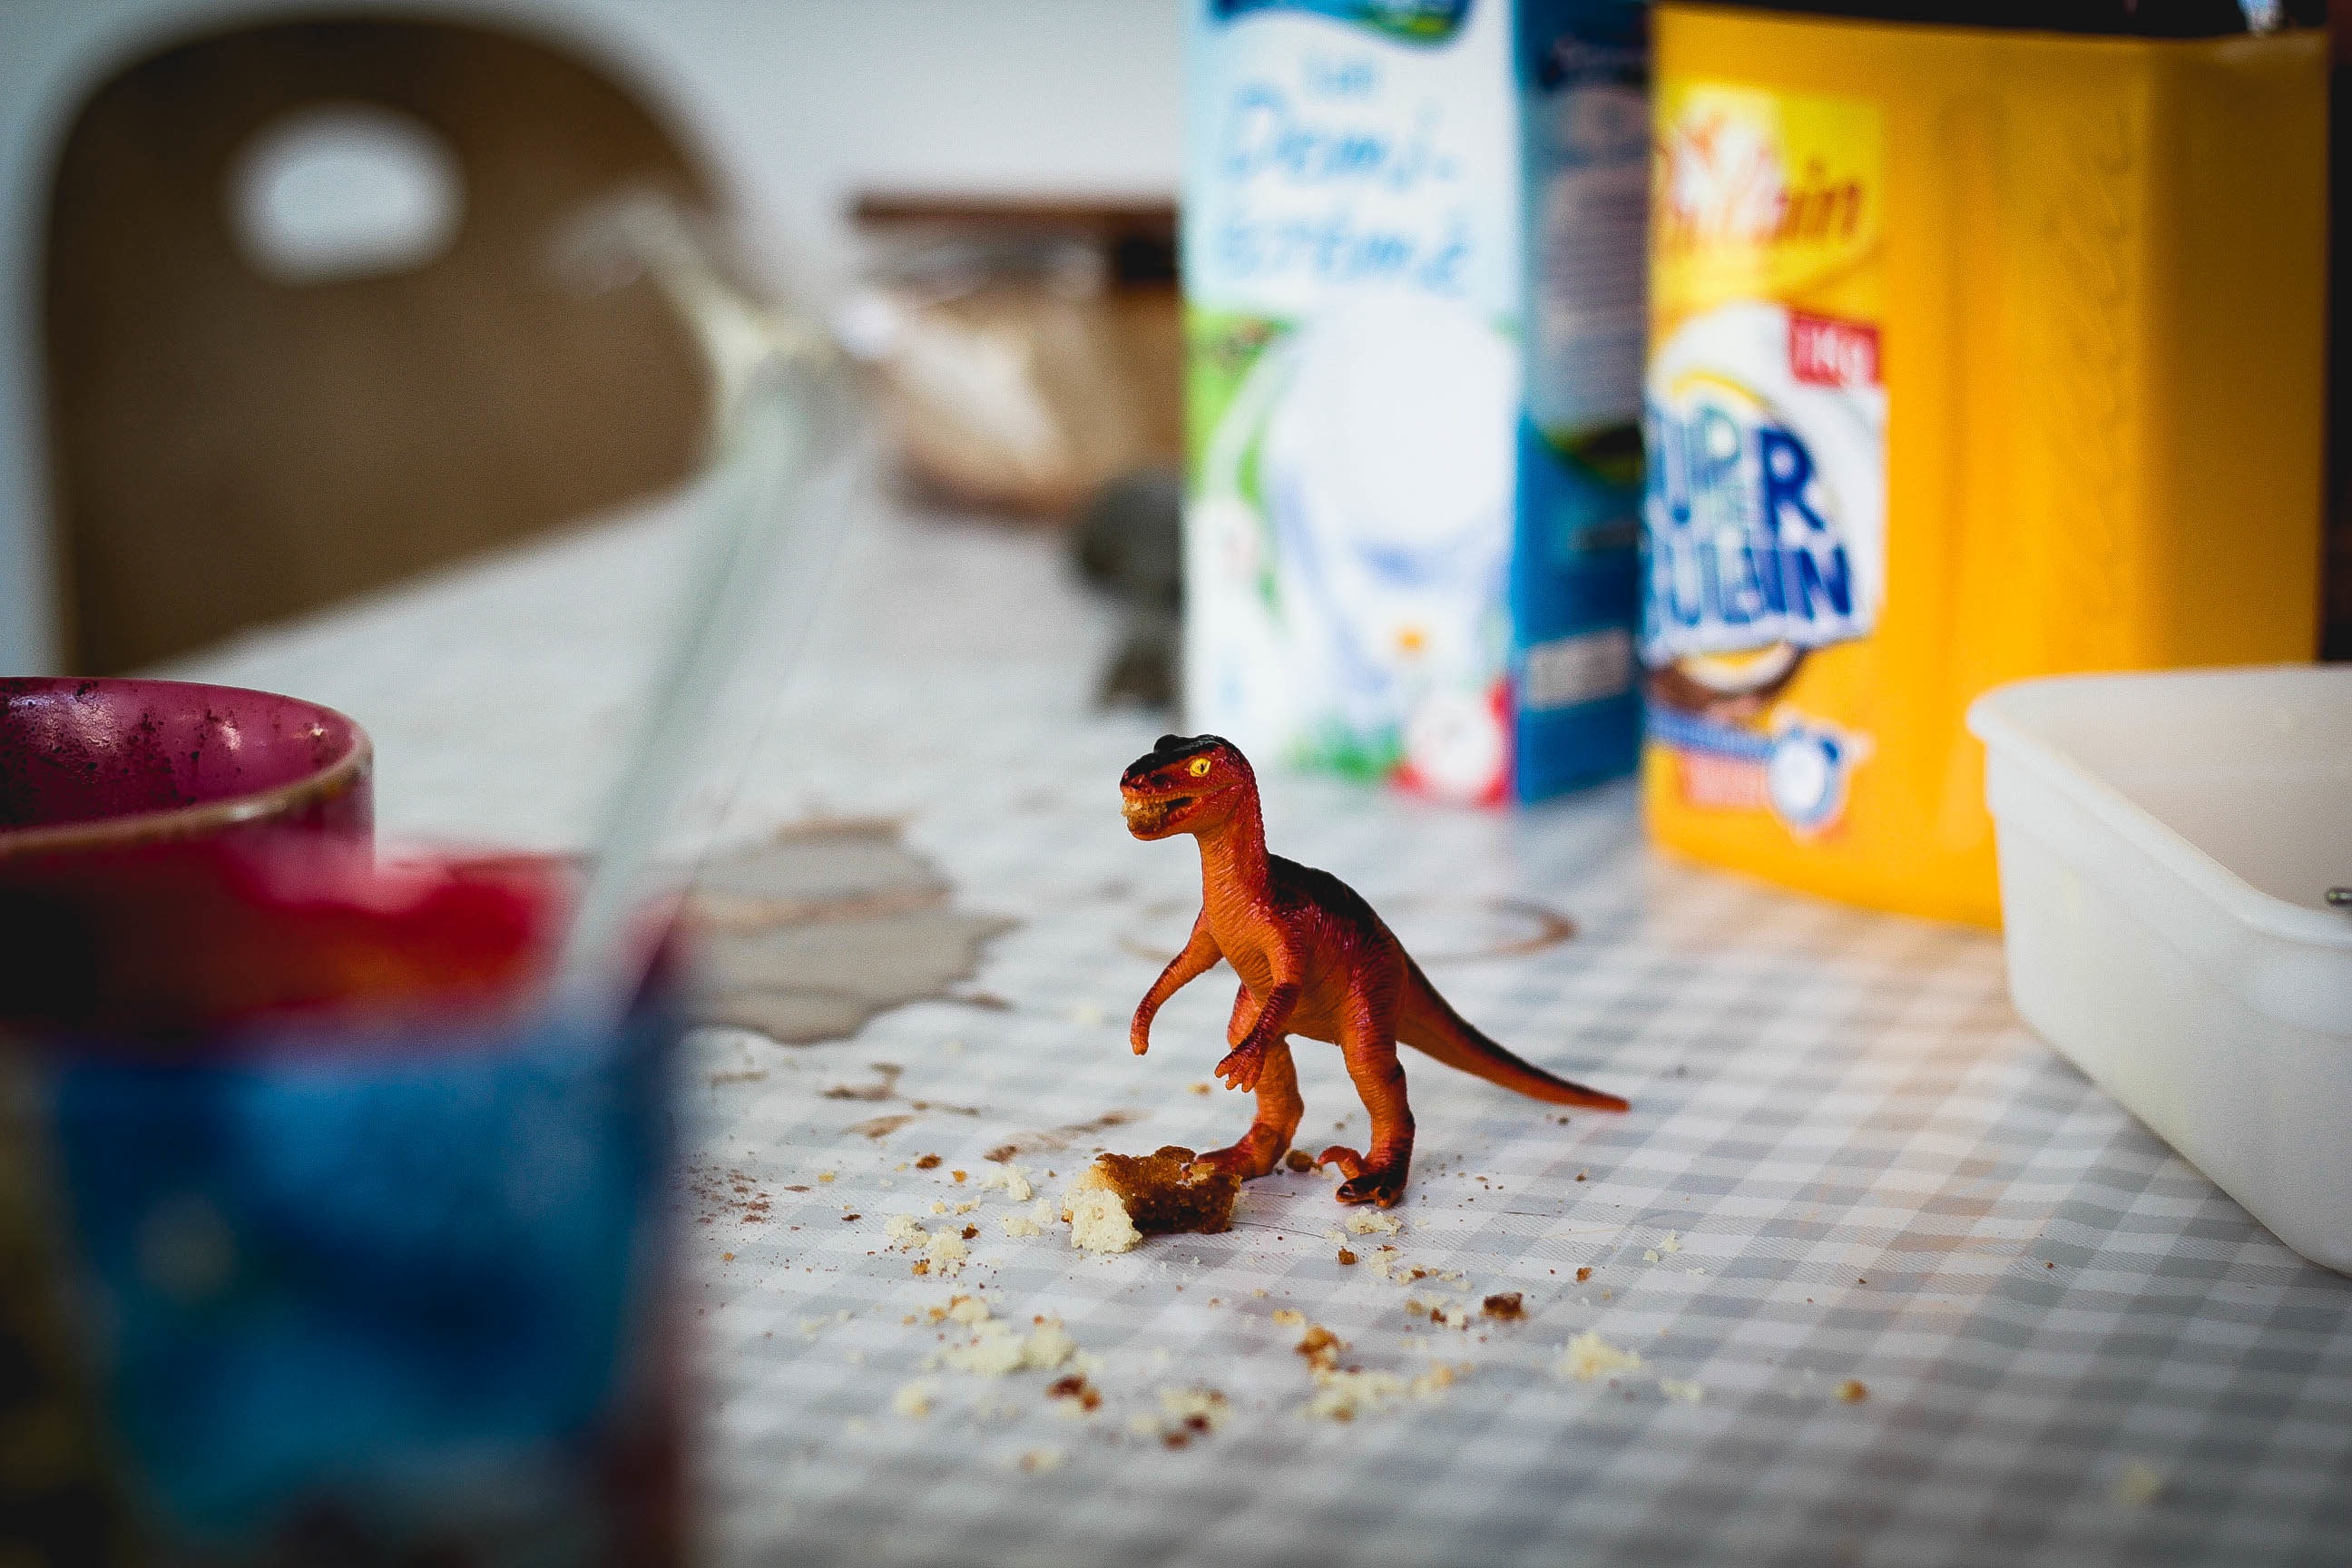
food, red, color, blue, sweetness